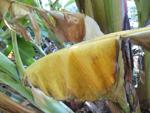
Label: xamthomonas